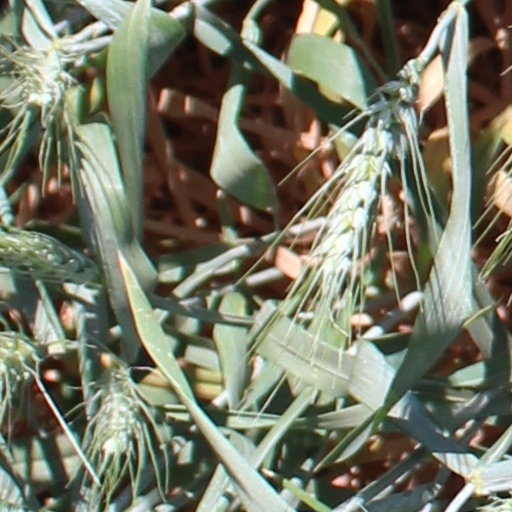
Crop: wheat